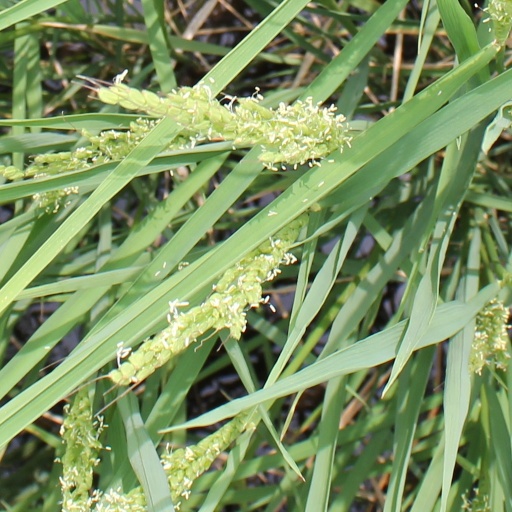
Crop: rice